Comet Line

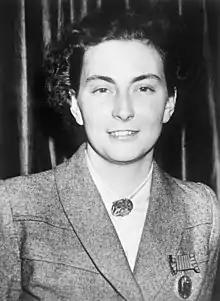
Andrée de Jongh, head of the Comet Line, receiving the George Medal in 1946

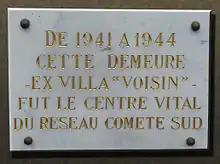
Commemorative plaque on the site of Villa Voisin, the de Greef's house in Anglet.

The Comet Line (1941–1944) was a Resistance organization in occupied Belgium and France in the Second World War. The Comet Line helped Allied soldiers and airmen shot down over occupied Belgium evade capture by Germans and return to Great Britain. The Comet Line began in Brussels where the airmen were fed, clothed, given false identity papers, and hidden in attics, cellars, and people's homes. A network of volunteers then escorted them south through occupied France into neutral Spain and home via British-controlled Gibraltar. The motto of the Comet Line was "Pugna Quin Percutias", which means "fight without arms", as the organization did not undertake armed or violent resistance to the German occupation.